Dylan Thomas

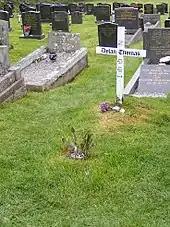
A simple white cross engraved with a memorial message to Thomas stands in a grave yard

In early 1936, Thomas met Caitlin Macnamara (1913–1994), a 22-year-old dancer of Irish and French Quaker descent. She had run away from home, intent on making a career in dance, and aged 18 joined the chorus line at the London Palladium. Introduced by Augustus John, Caitlin's lover, they met in The Wheatsheaf pub on Rathbone Place in London's West End. Laying his head in her lap, a drunken Thomas proposed. Thomas liked to assert that he and Caitlin were in bed together ten minutes after they first met. Although Caitlin initially continued her relationship with John, she and Thomas began a correspondence, and in the second half of 1936 were courting. They married at the register office in Penzance, Cornwall, on 11 July 1937.